Lorri Houston

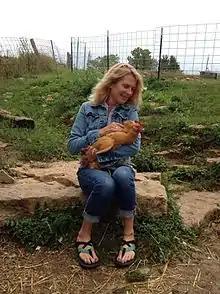
Lorri Houston holding a rescued hen.

Lorri Houston (aka Lorri Bauston) is a pioneer for the farm animal sanctuary movement. Houston has been an animal rights researcher, activist, and a vegan for most of her life. She co-founded the Farm Sanctuary in 1986 and founded Animal Acres in 2005. Houston has played a crucial role in the animal rights and activism movement over the past 20 years, and has made significant contributions to legislation and legal terminology regarding animal cruelty against farm animals subject to factory faming. Houston's work with animal rights is strongly tied to feminist theory because of its deep-rooted connections between the oppression of women and the oppression of animals in society.